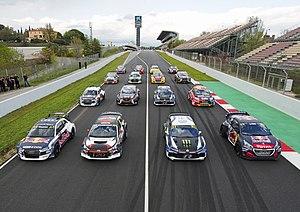
Le championnat du monde de rallycross FIA 2018 présenté par Monster Energy est la cinquième saison du championnat du monde de rallycross FIA. La saison a débuté comme la saison passée à Barcelone le 14 avril avant de se terminer au Cap le 25 novembre 2018. Le suédois Johan Kristoffersson est sacré champion du monde pour la deuxième fois consécutive dès l'épreuve américaine.